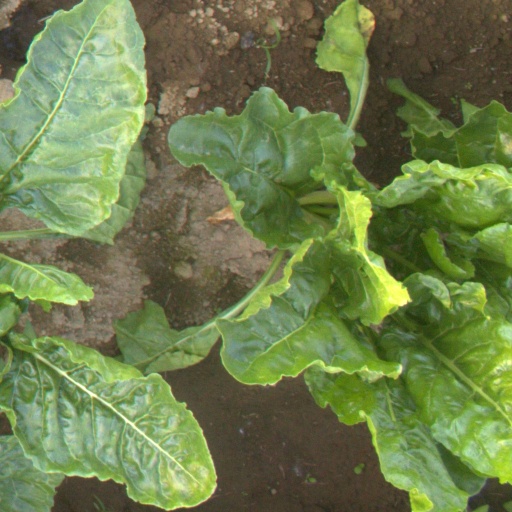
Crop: sugar beet